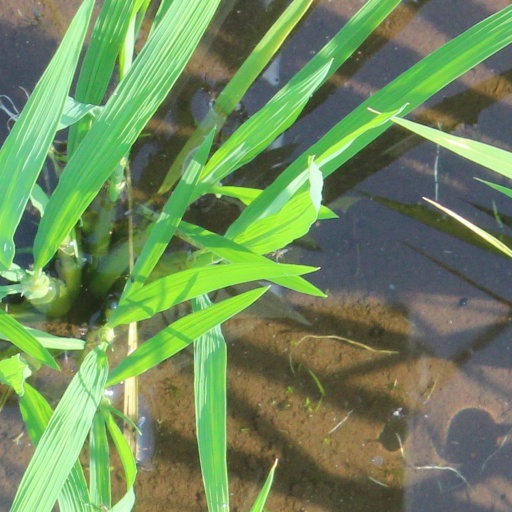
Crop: rice